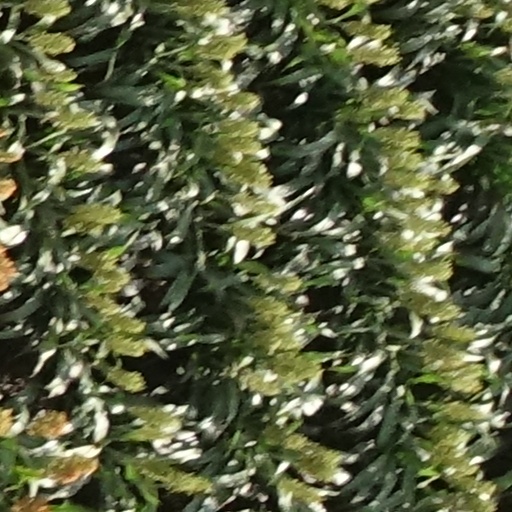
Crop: sorghum